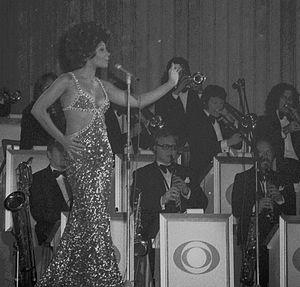
Concert de shirley Bassey début des années 70 à la Muensterhalle de Munster en Allemagne ( Westphalie)
Shirley Veronica Bassey, née le 8 janvier 1937 à Cardiff, est une chanteuse britannique dont la carrière a commencé vers la fin des années 1950. Reconnue pour sa voix puissante, elle est considérée comme l'une des artistes les plus populaires de la deuxième moitié du XXᵉ siècle. Elle détient, avec Barbra Streisand, le record de longévité dans les hit-parades et est, selon son label, créditée de 135 millions d'albums vendus. Elle est également Artiste pour la paix de l'UNESCO.